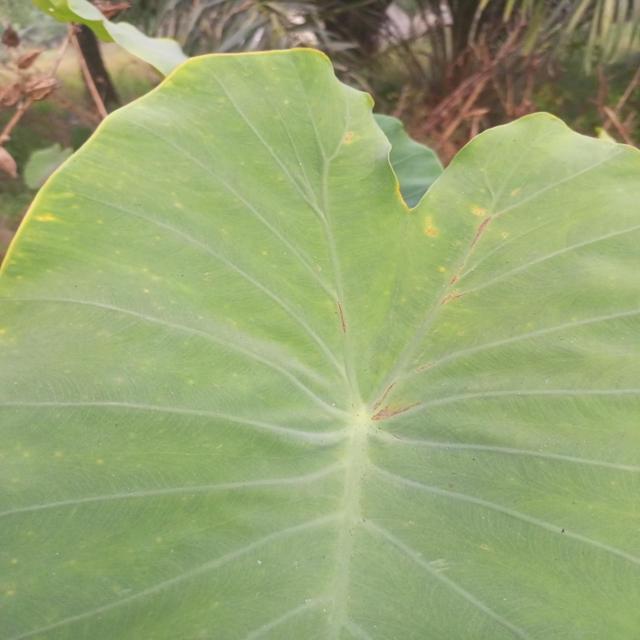
Label: Early_Blight